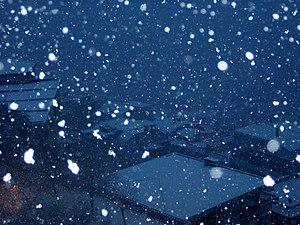
L'inferno di Topolino est une Parodie Disney de l'Enfer, premier livre de la Divine Comédie de Dante Alighieri. La série est publiée dans les numéros 7 à 12 du magazine Topolino d'octobre 1949 à mars 1950. Les auteurs sont le scénariste Guido Martina et le dessinateur Angelo Bioletto. Outre les habituels dialogues dans les bulles, Martina est l'auteur d'un tissu complexe de didascalies en vers qui accompagnent l'intégralité de l'histoire : c'est un véritable poème en terzine dantesche. Cet exploit verra Martina récompensé par la mention de son nom dans la première vignette, chose exceptionnelle étant donné l'habituel anonymat dans lequel travaillaient les auteurs de l'époque chez Disney. Considéré comme l'un des chefs-d'œuvre de Martina, L'inferno di Topolino, fut en outre la première Grande Parodie Disney italienne.